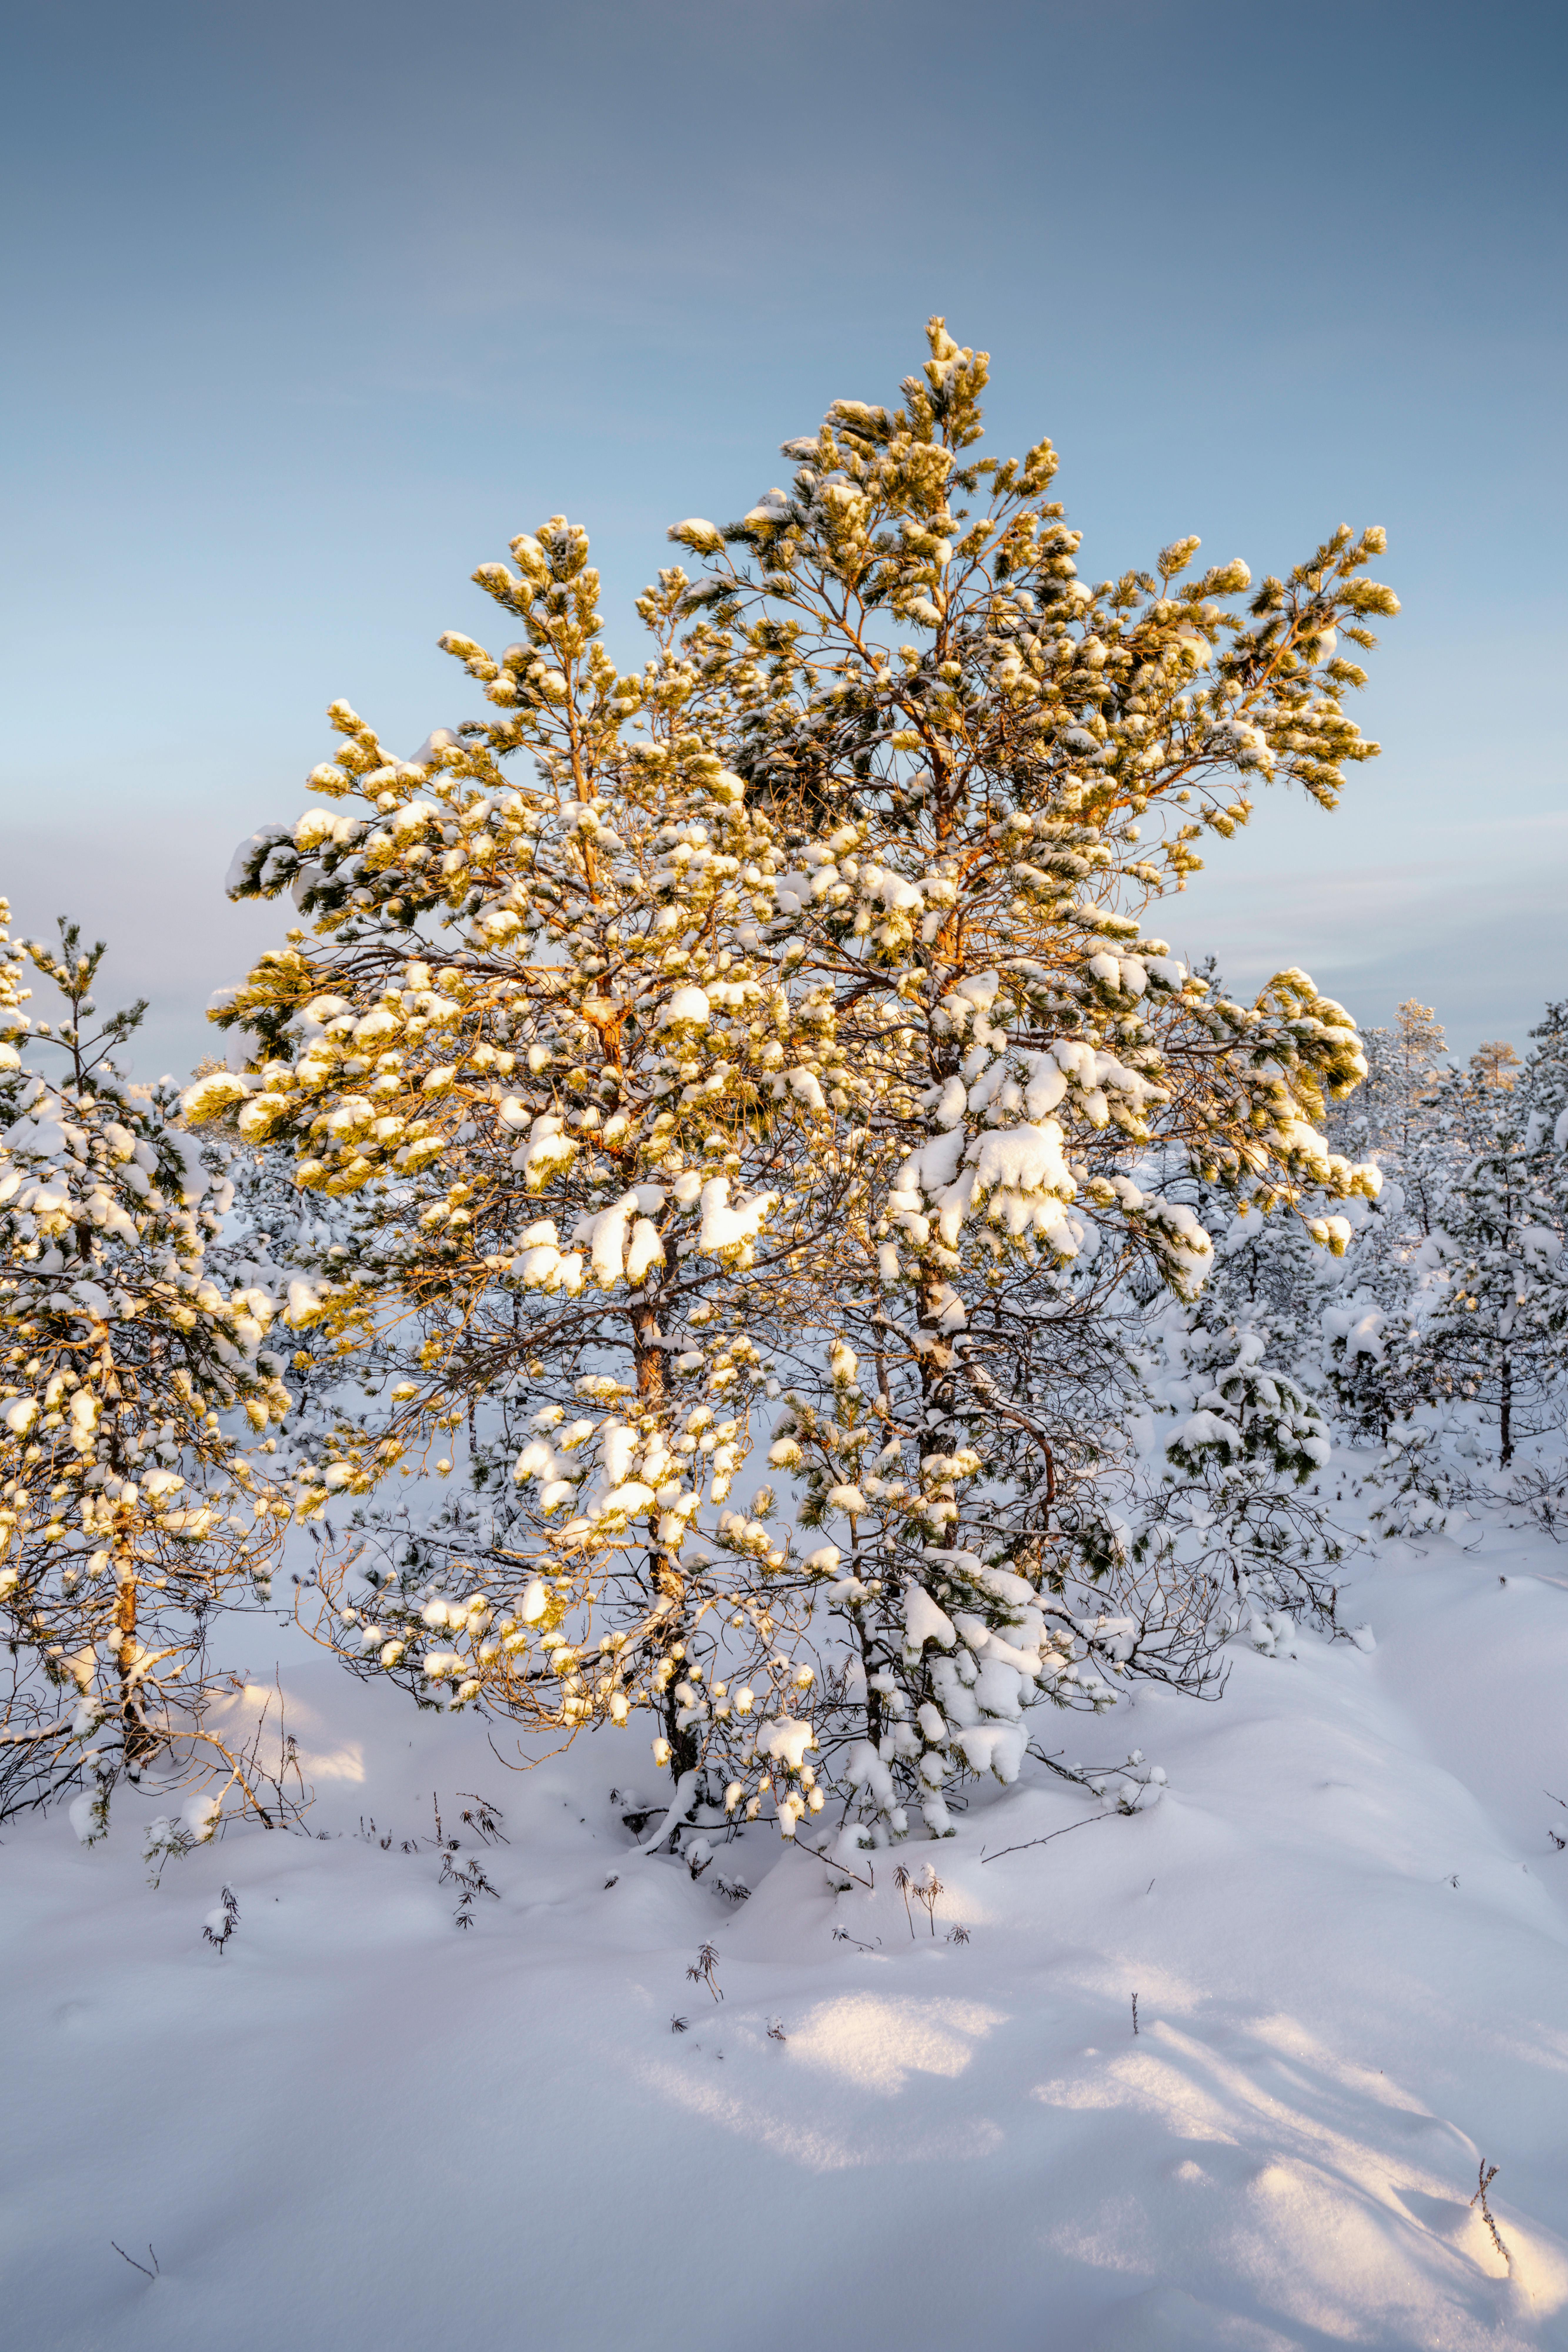
snow, branch, winter, twig, freezing, frost, sunlight, plant stem, conifers, larch, pine family, fir, winter storm